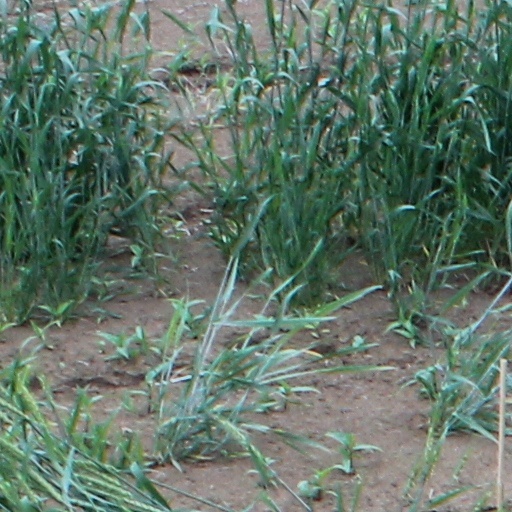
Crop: wheat